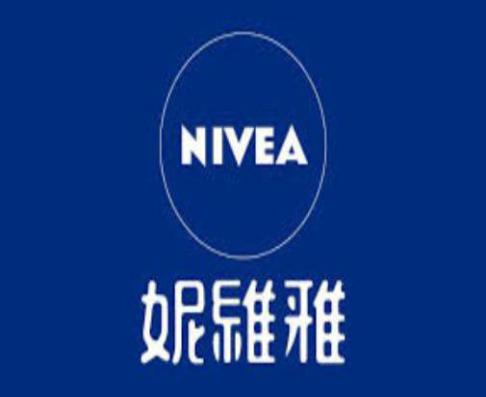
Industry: Necessities